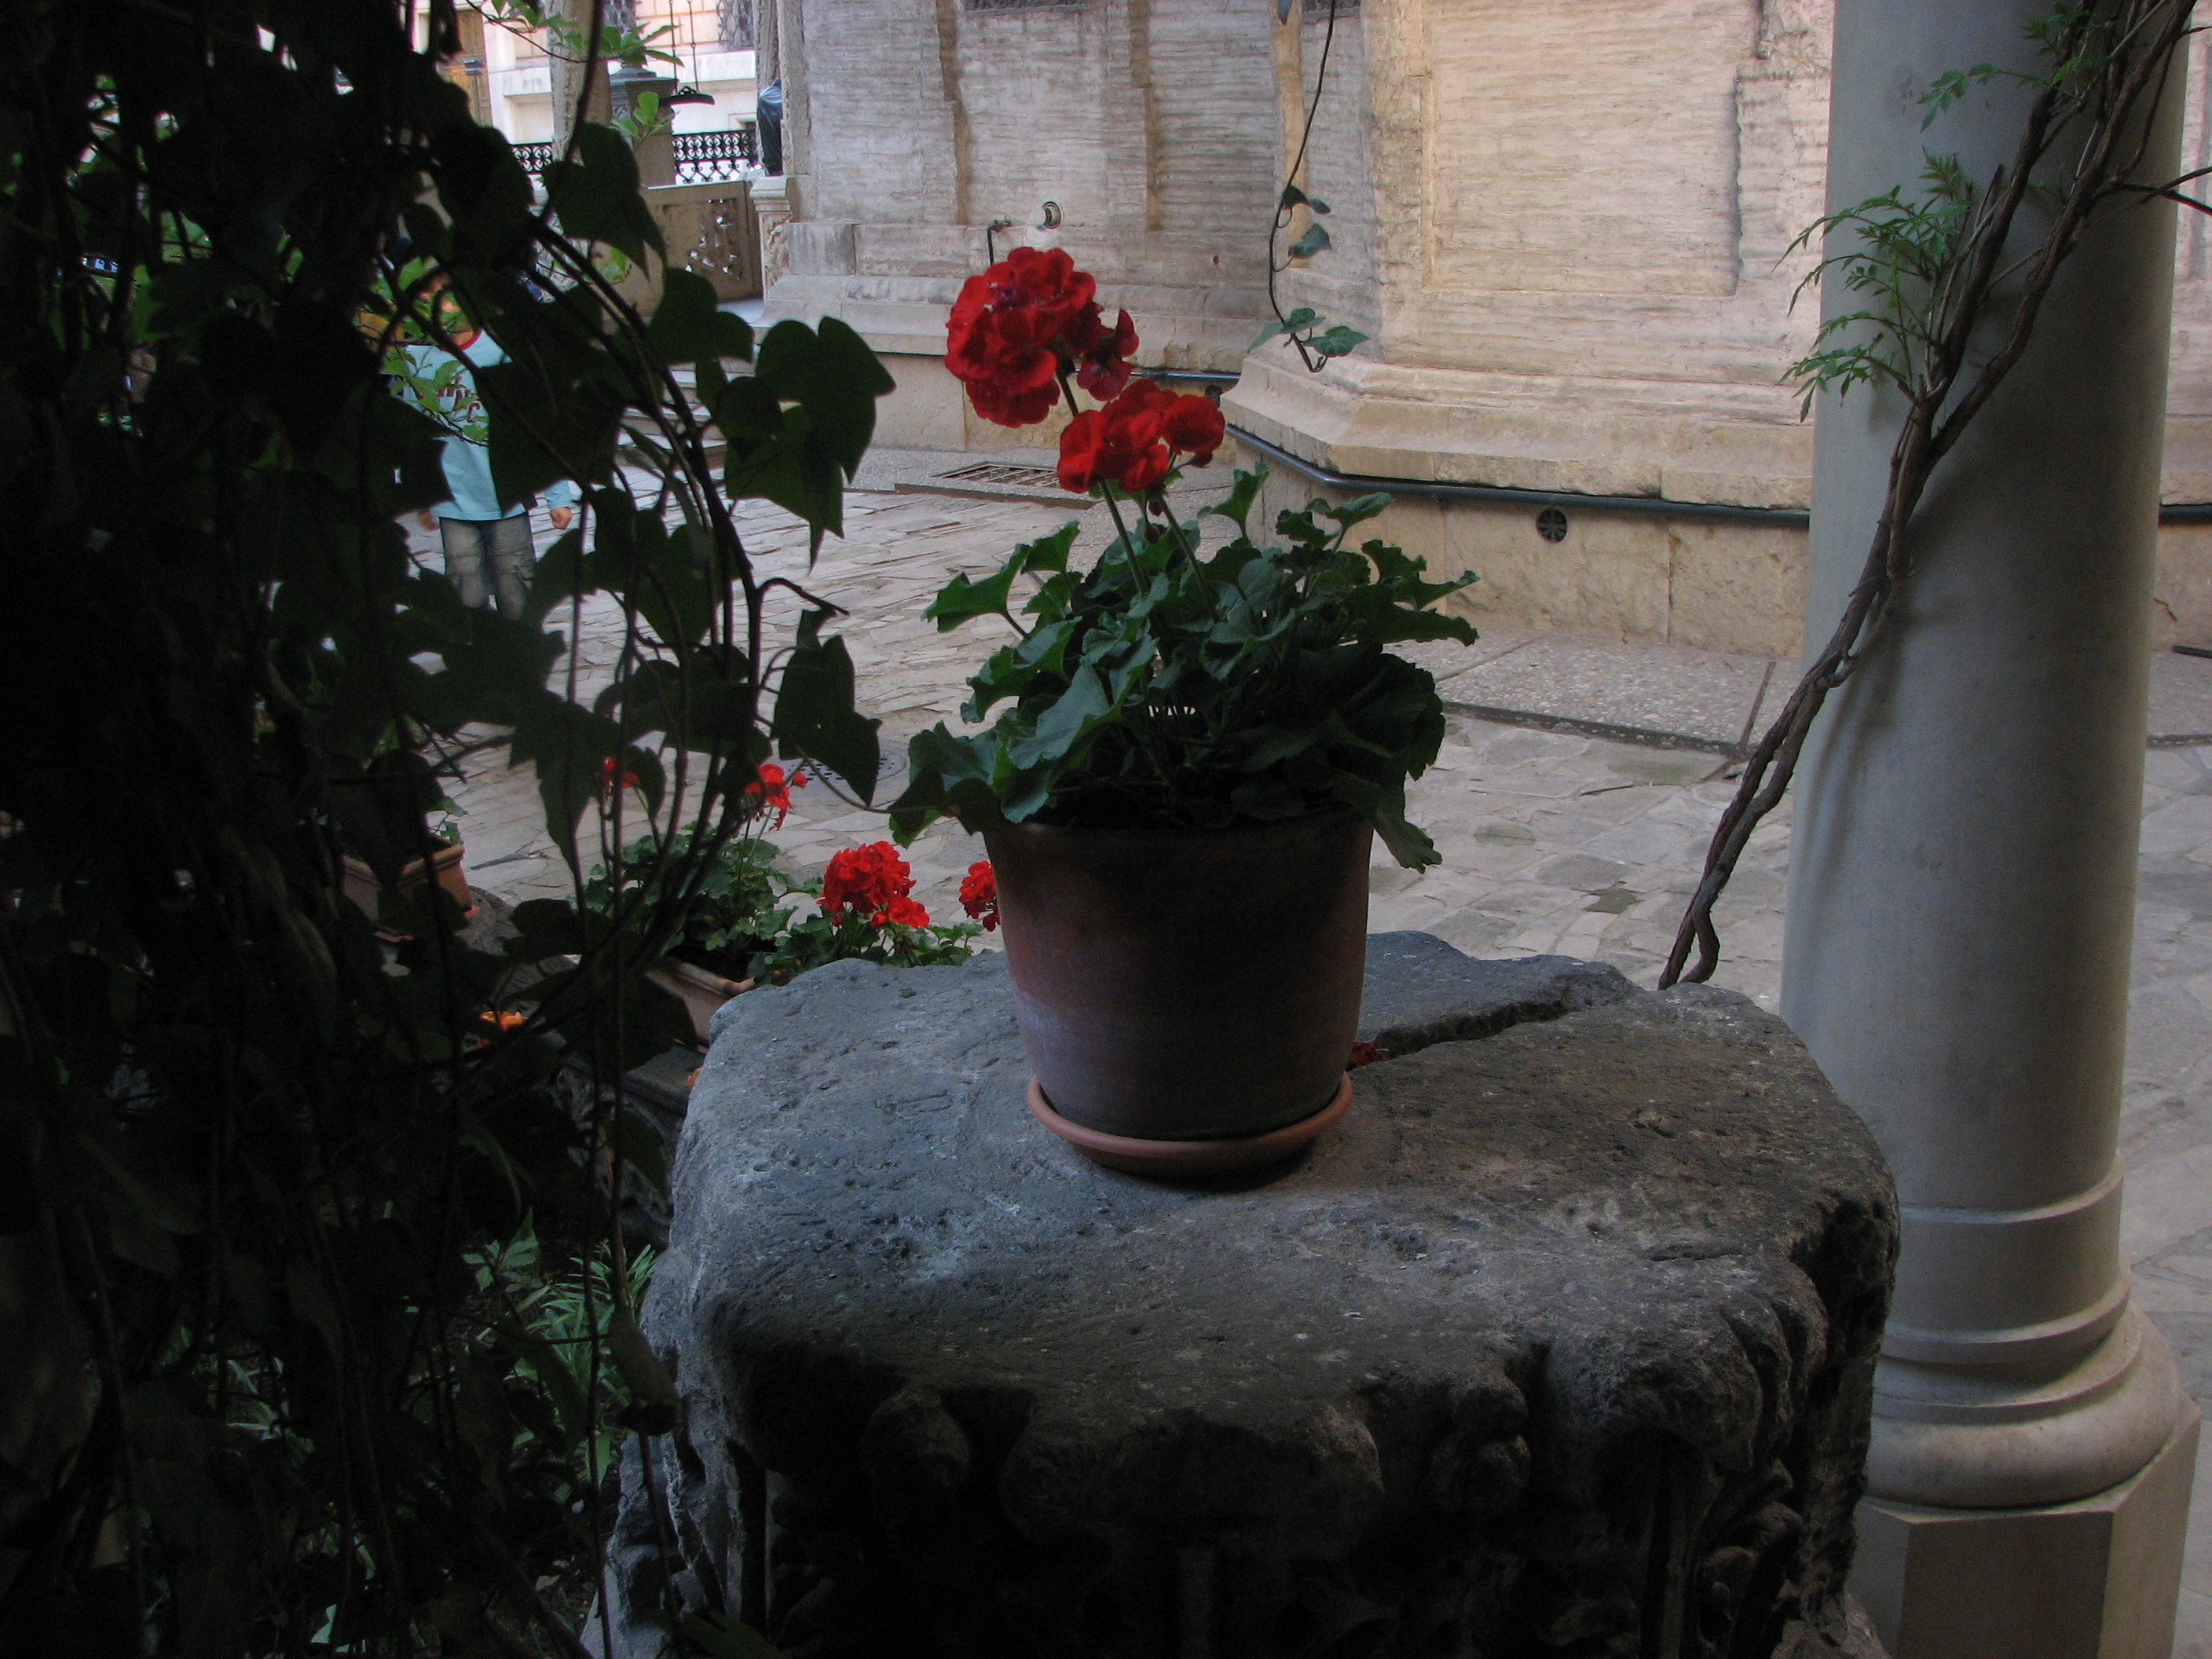
architecture, plant, photography, flower, building, photo, europe, green, red, religion, church, garden, christian, photos, religious, free, cool image, de, churches, fotografie, christianity, romana, orthodox, eastern, water feature, romania, bor, biserica, arhitectura, orthodoxy, romanian, ortodoxa, ortodox, ortodoxia, ortodoxie, cretinism, cretin, ecclesiastical, bisericeasc, cladire, edificiu, stavropoleos, man made object